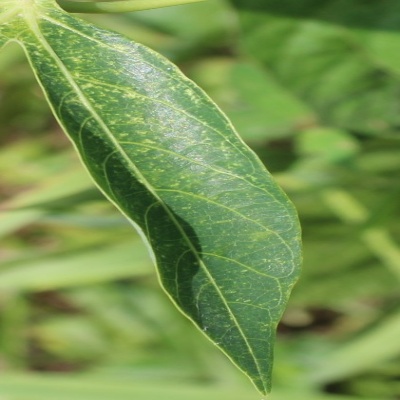
Crop: Cassava
Condition: green mite